Charles Pearce (calligrapher)

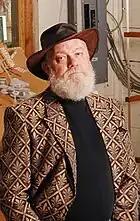
Charles Pearce, Eureka Springs, AR 2011

Charles Pearce (born 1943) is a British calligrapher and painter, known for his work in the art of letterforms. Pearce has made contributions to the fields of calligraphy and fine arts, blending traditional techniques with modern aesthetics, earning him recognition both in the UK and internationally.